Bongani Bongo

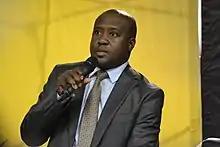
Bongo chairing a Parliament's public hearing meeting in Mbombela on 28 February 2020

Bongani Thomas Bongo (born 29 June 1978) is a South African politician and the former Minister of State Security, a position to which he was appointed on 17 October 2017 by President Jacob Zuma until he was relieved from the post on 28 February 2018 by President Cyril Ramaphosa. He was the only appointment that had not been a cabinet minister before. He served as President of the University of Limpopo's Alumni and Convocation Association between 2016 and 2022, and became its emiratus president soon after that. As the Minister of State Security, Bongo headed the State Security Agency of South Africa.